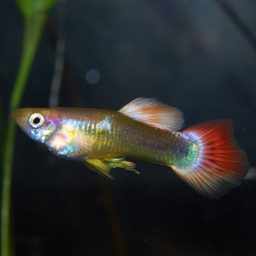
a male gold bodied half black red tail guppy. The brother of the one in the previous photo.